Osborne House

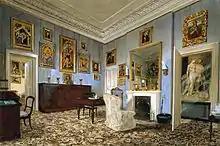
Prince Albert's Dressing Room, 1851, watercolour by James Roberts

The original square wing of the house was known as "The Pavilion", containing the principal and royal apartments on the ground and first floors, respectively. The principal apartments, particularly, hold reminders of Victoria's dynastic links with the other European royal families. The Billiard Room has held a massive porcelain vase (RCIN 41230) as well as mosaic table (RCIN 1450), that were the diplomatic gift of the Russian Tsar Nicholas I, after his visit to Britain in June 1844 to the Queen and Prince Albert. The porcelain vase was originally placed in the window bay of the Green Drawing Room at Windsor Castle, where it stood until soon after Queen Victoria's death. Then it was removed to Osborne, where it was displayed in the billiard room of Osborne House.